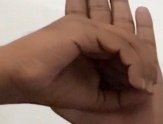
ASL sign: 0